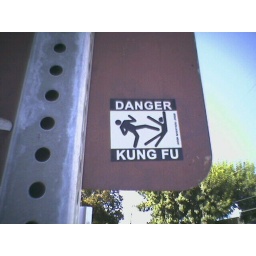
On the back of a street sign in Berkeley.